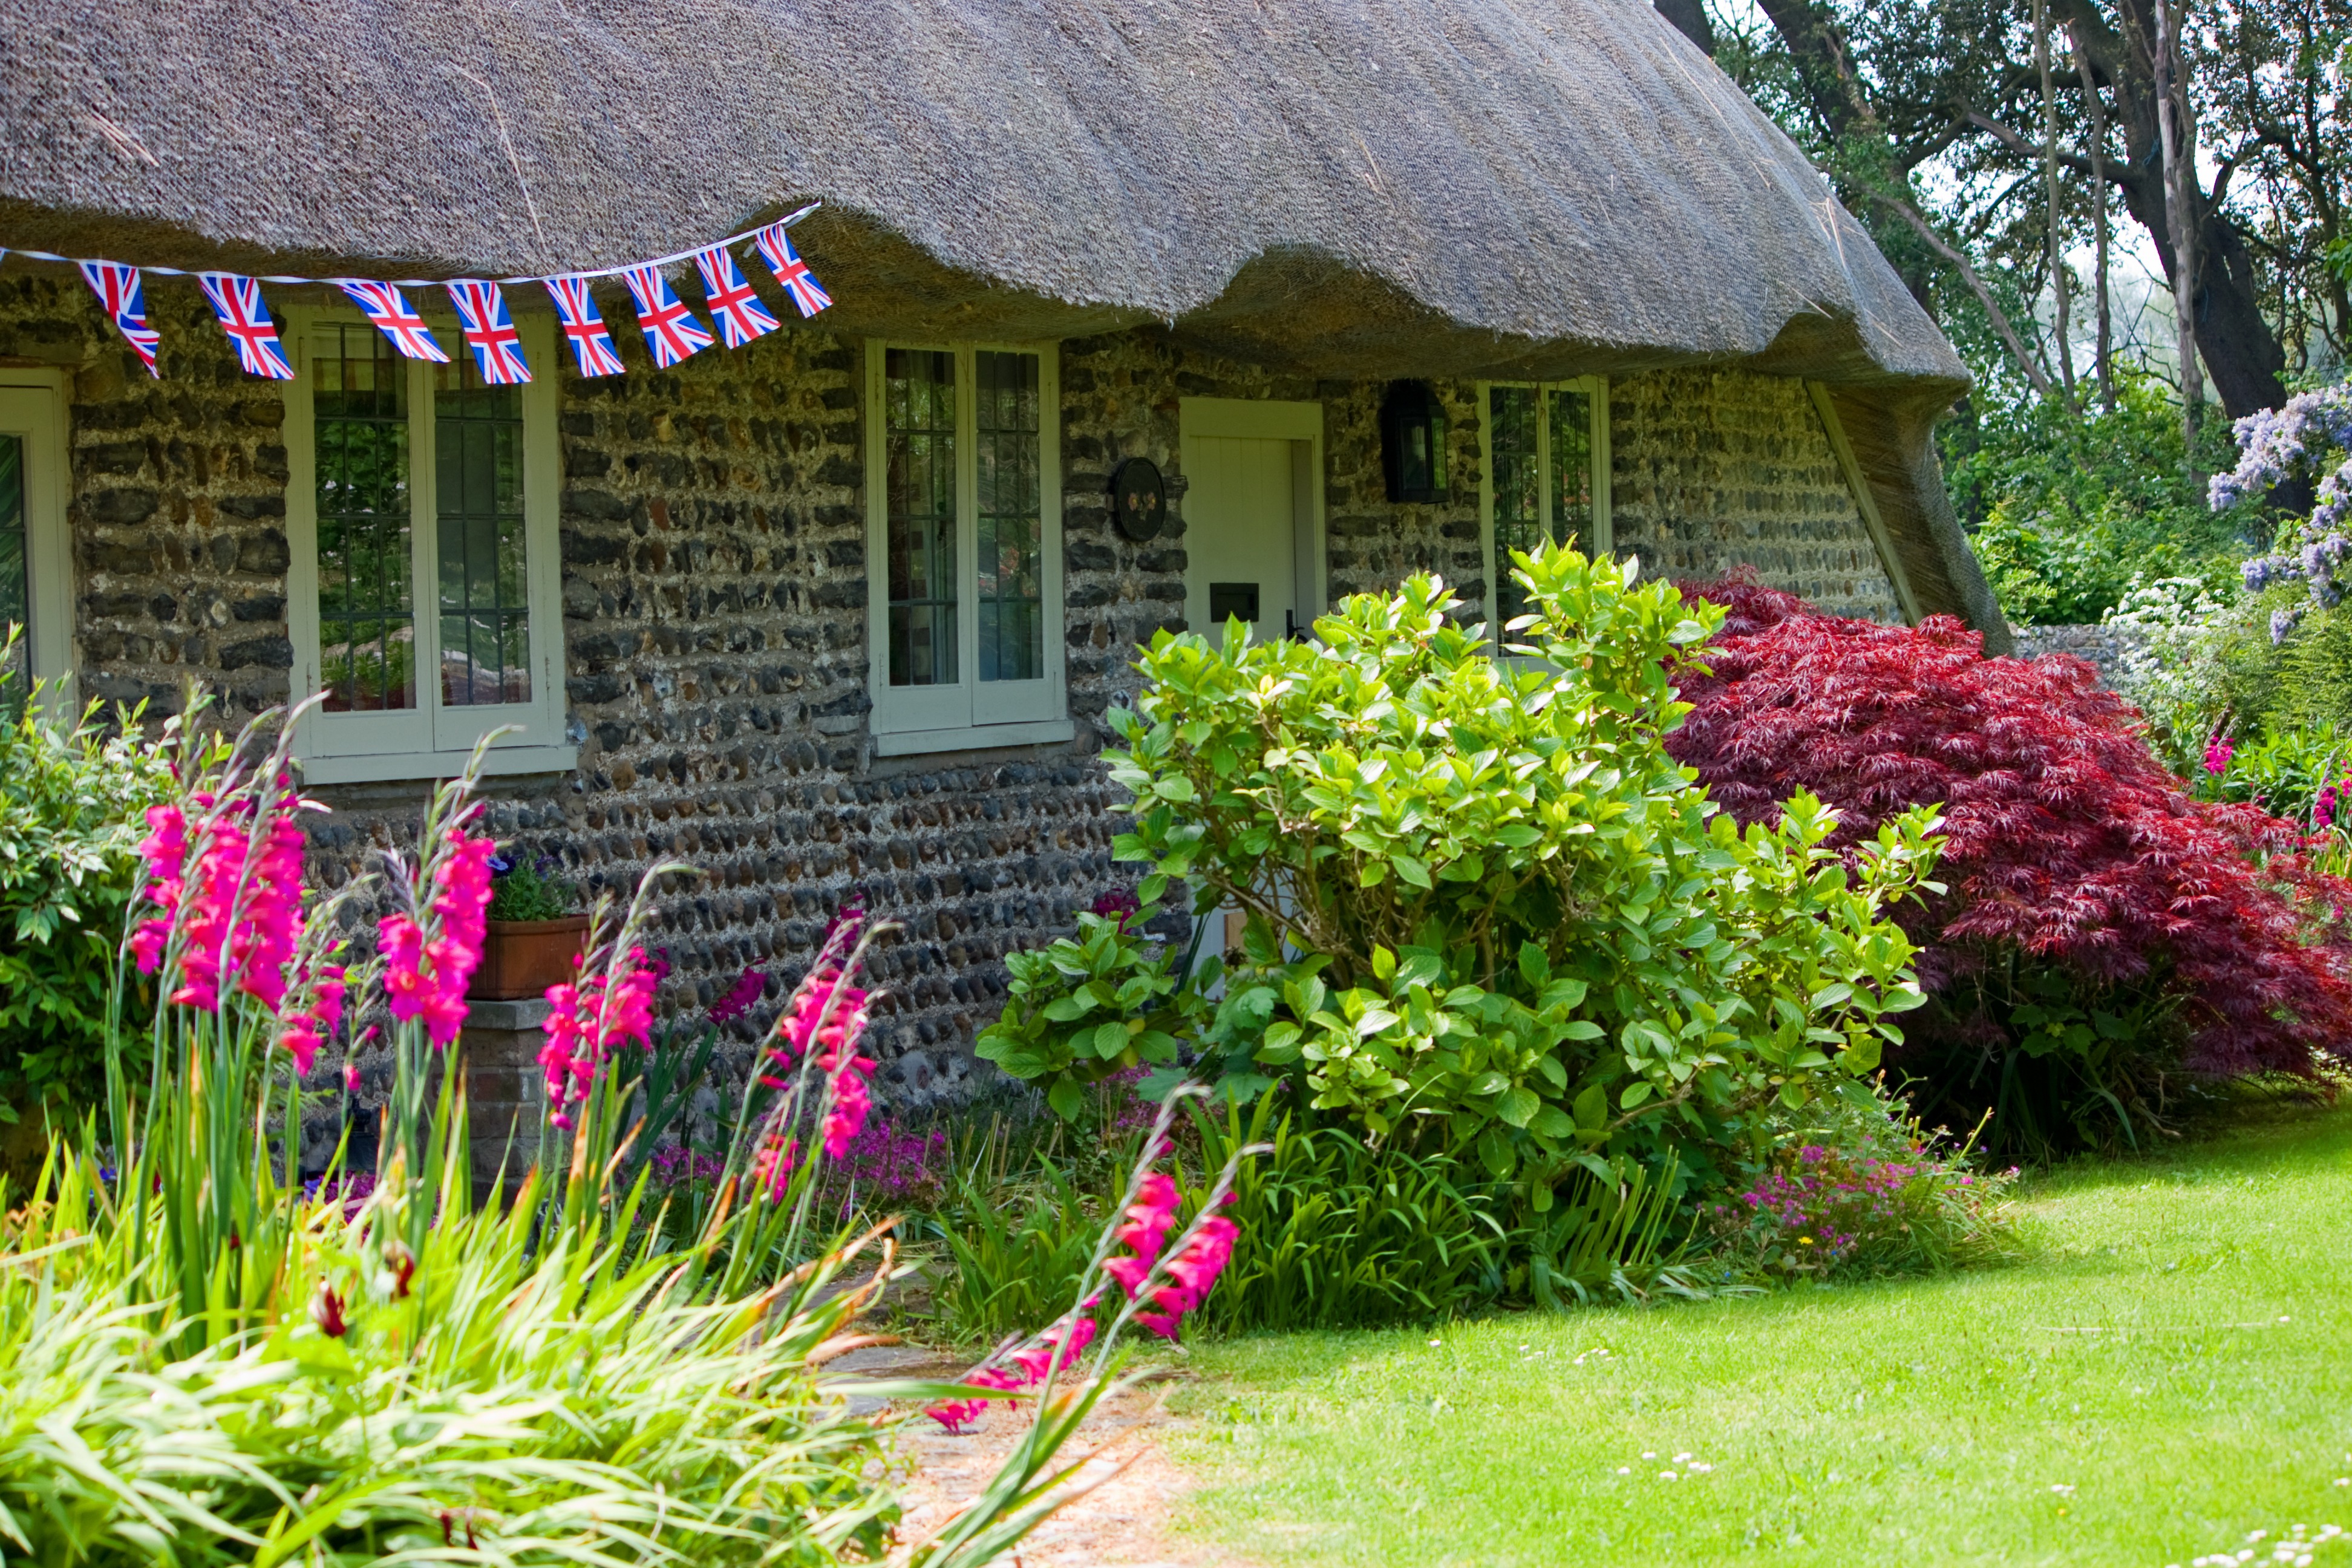
nature, grass, plant, lawn, countryside, flower, roof, old, home, stone, rural, cottage, thatch, backyard, botany, historic, garden, flora, plants, flowers, bunting, landscaping, shrub, flags, botanical garden, yard, cottage garden, thatched cottage, beautiful house